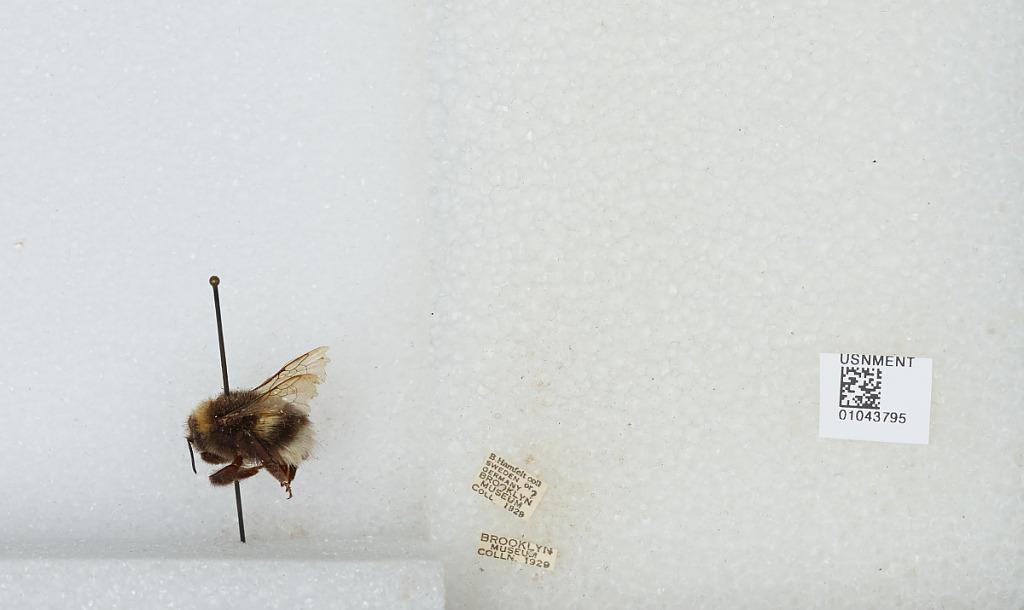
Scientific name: Bombus sp.
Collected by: B. Hamfelt
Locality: Sweden or Germany